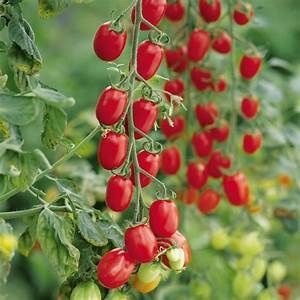
Label: tomato